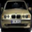
Label: automobile